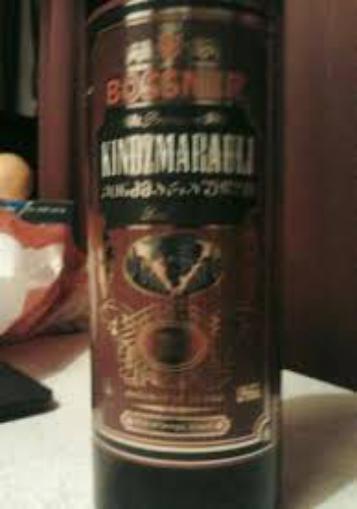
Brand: Bossner
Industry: Necessities